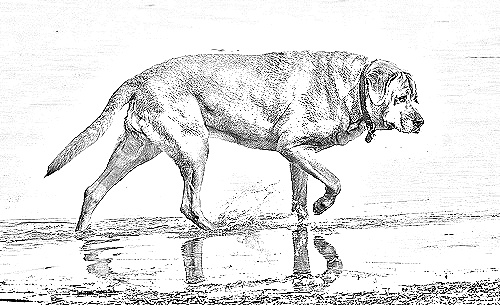
Portrait style: Sketch Portrait